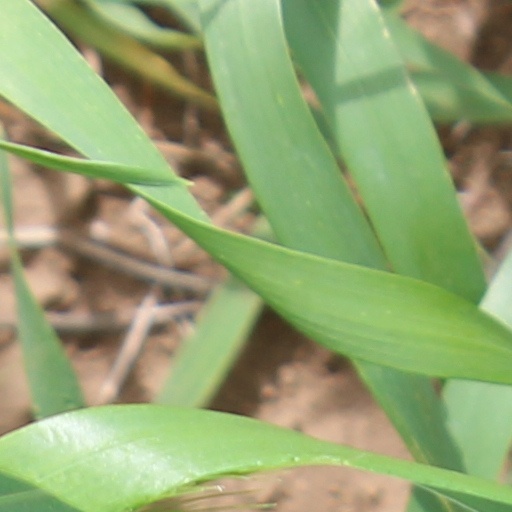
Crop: wheat